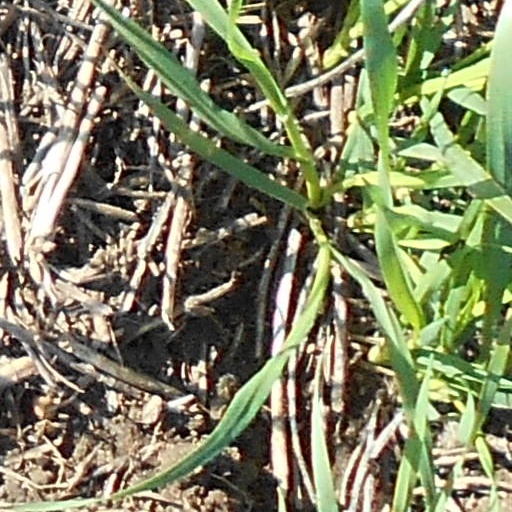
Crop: wheat